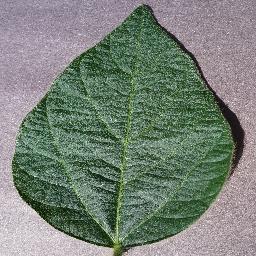
Label: Soybean___healthy